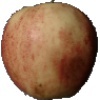
Label: Apple Red 3